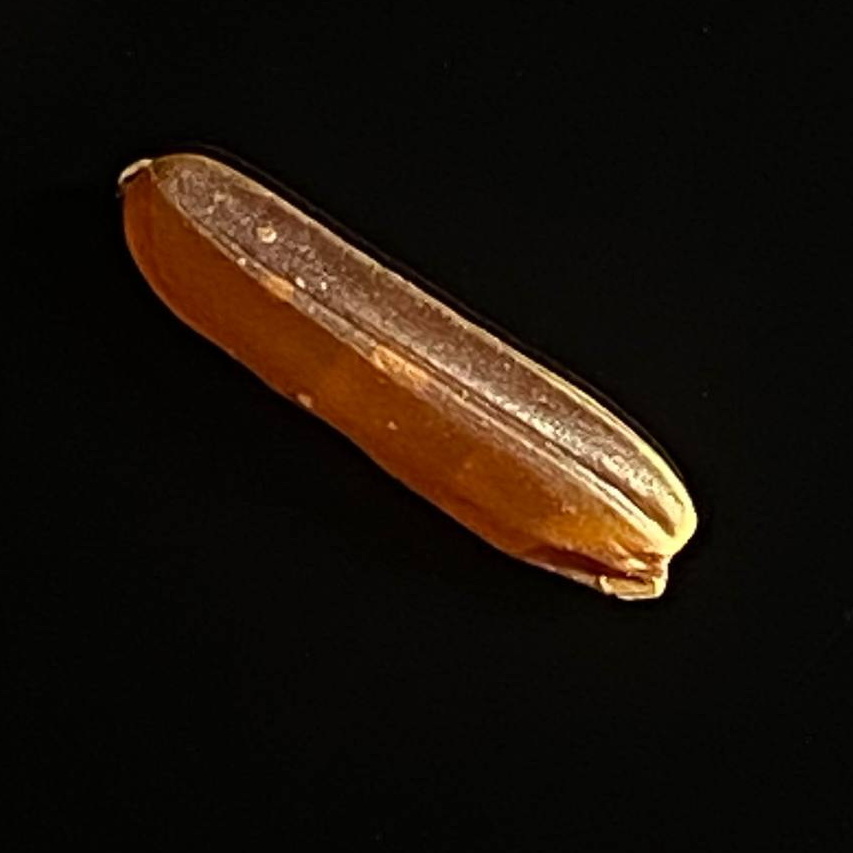
Rice variety: Red_Cargo